Westcott Building

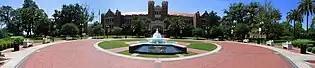

The James D. Westcott Building is a historic building on the campus of The Florida State University in Tallahassee, in the U.S. state of Florida. The Westcott Building currently houses the chief administrative offices for Florida State University and is the primary focal point of the campus as seen down College Avenue. The building is also home to Ruby Diamond Auditorium. It is known for its distinctive appearance.